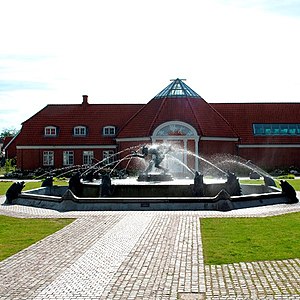
Vejen Kunstmuseum
Troldespringvandet og med Vejen Kunstmuseum i bagrunden.
Vejen Kunstmuseum. Troldespringvandet. ""En Trold, der vejrer Kristenkød"" af Niels Hansen Jacobsen"
Vejen Kunstmuseum er et statsanerkendt kunstmuseum beliggende i byen Vejen, mellem Kolding og Esbjerg. Vejen Kunstmuseum huser en enestående samling af dansk symbolisme fra perioden omkring det 19. århundredes slutning.